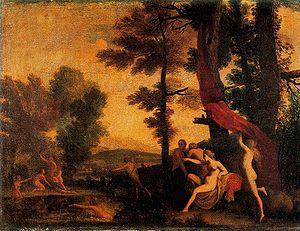
Pietro Paolo Bonzi dit il Gobbo dei Carracci ou il Gobbo dei Frutti est un peintre italien de l'école romaine connu pour ses natures mortes et ses paysages.